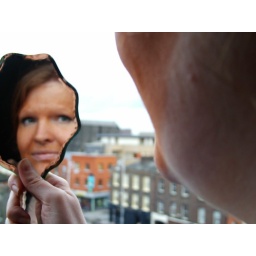
inspired by the many many orange masked girls in dublin and cindy sherman.